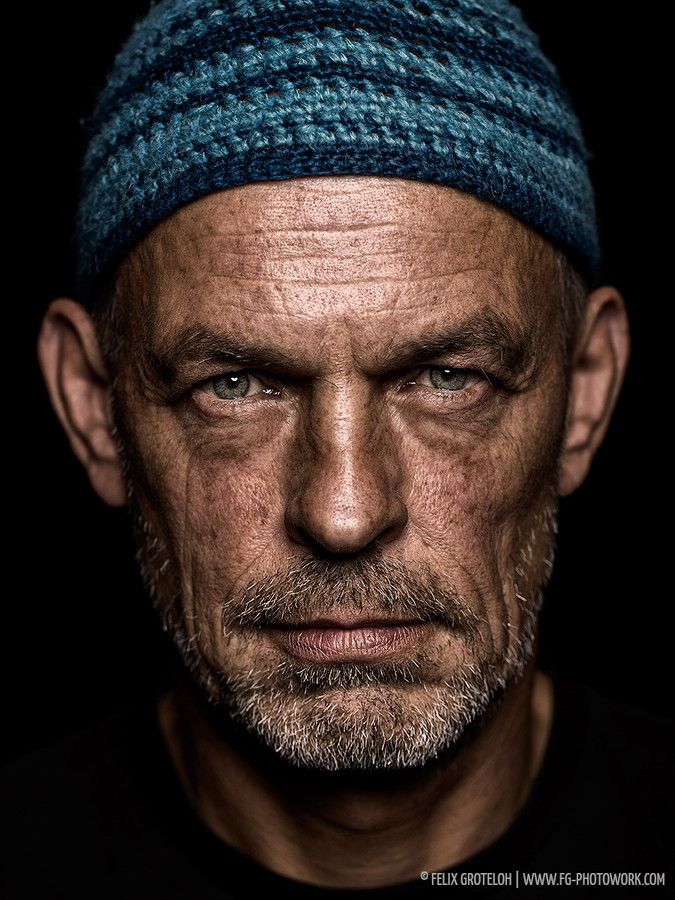
Label: Colored